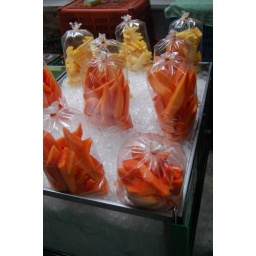
Fresh fruit for sale in plastic bags in Ari.